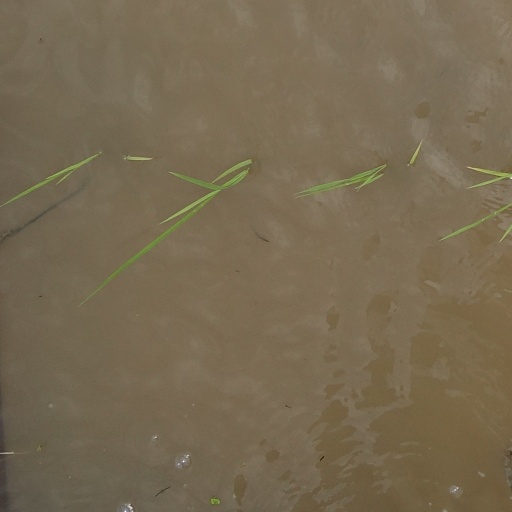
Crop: rice